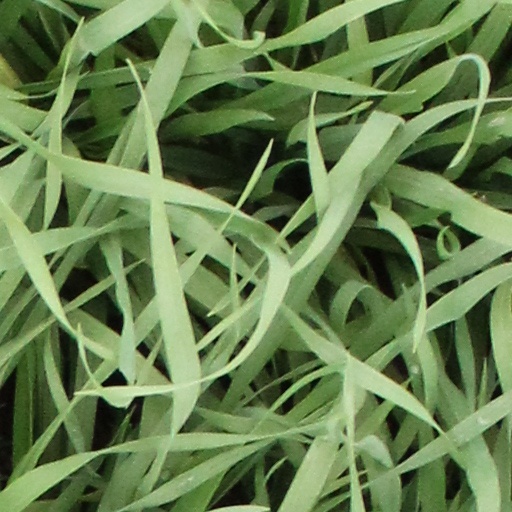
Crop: wheat